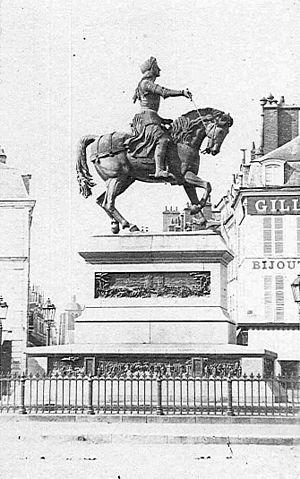
Statue de Jeanne d'Arc à Orléans crée par Denis Foyatier, vers 1875